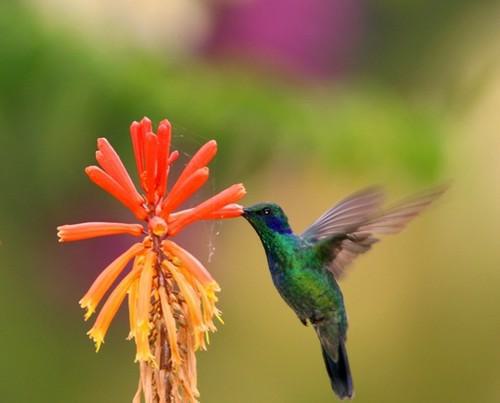
A photo of a green violetear